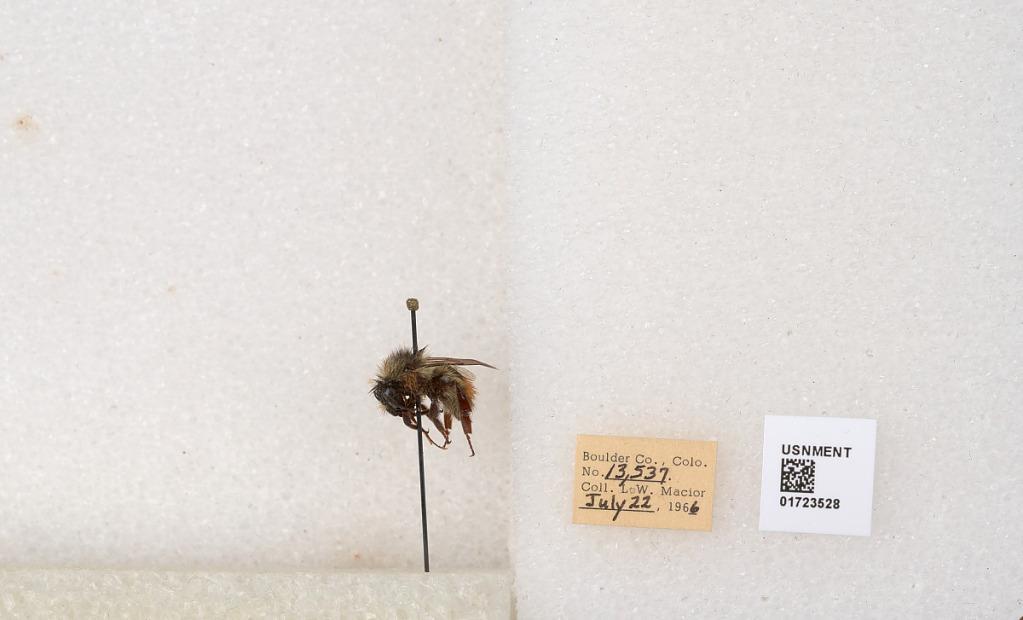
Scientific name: Bombus flavifrons Cresson
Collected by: L. Macior
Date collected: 1966-7-22
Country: United States
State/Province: Colorado
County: Boulder
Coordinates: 40.0925, -105.358